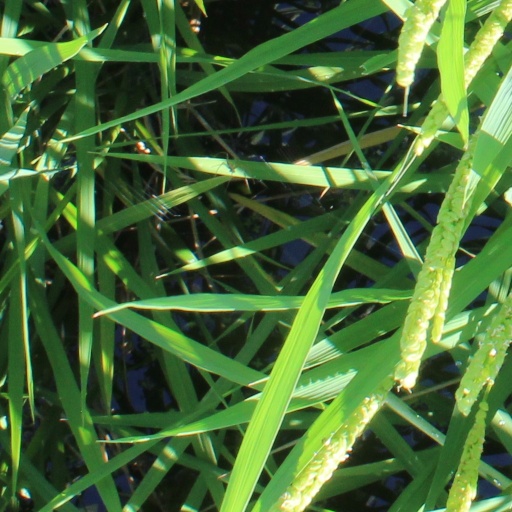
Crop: rice